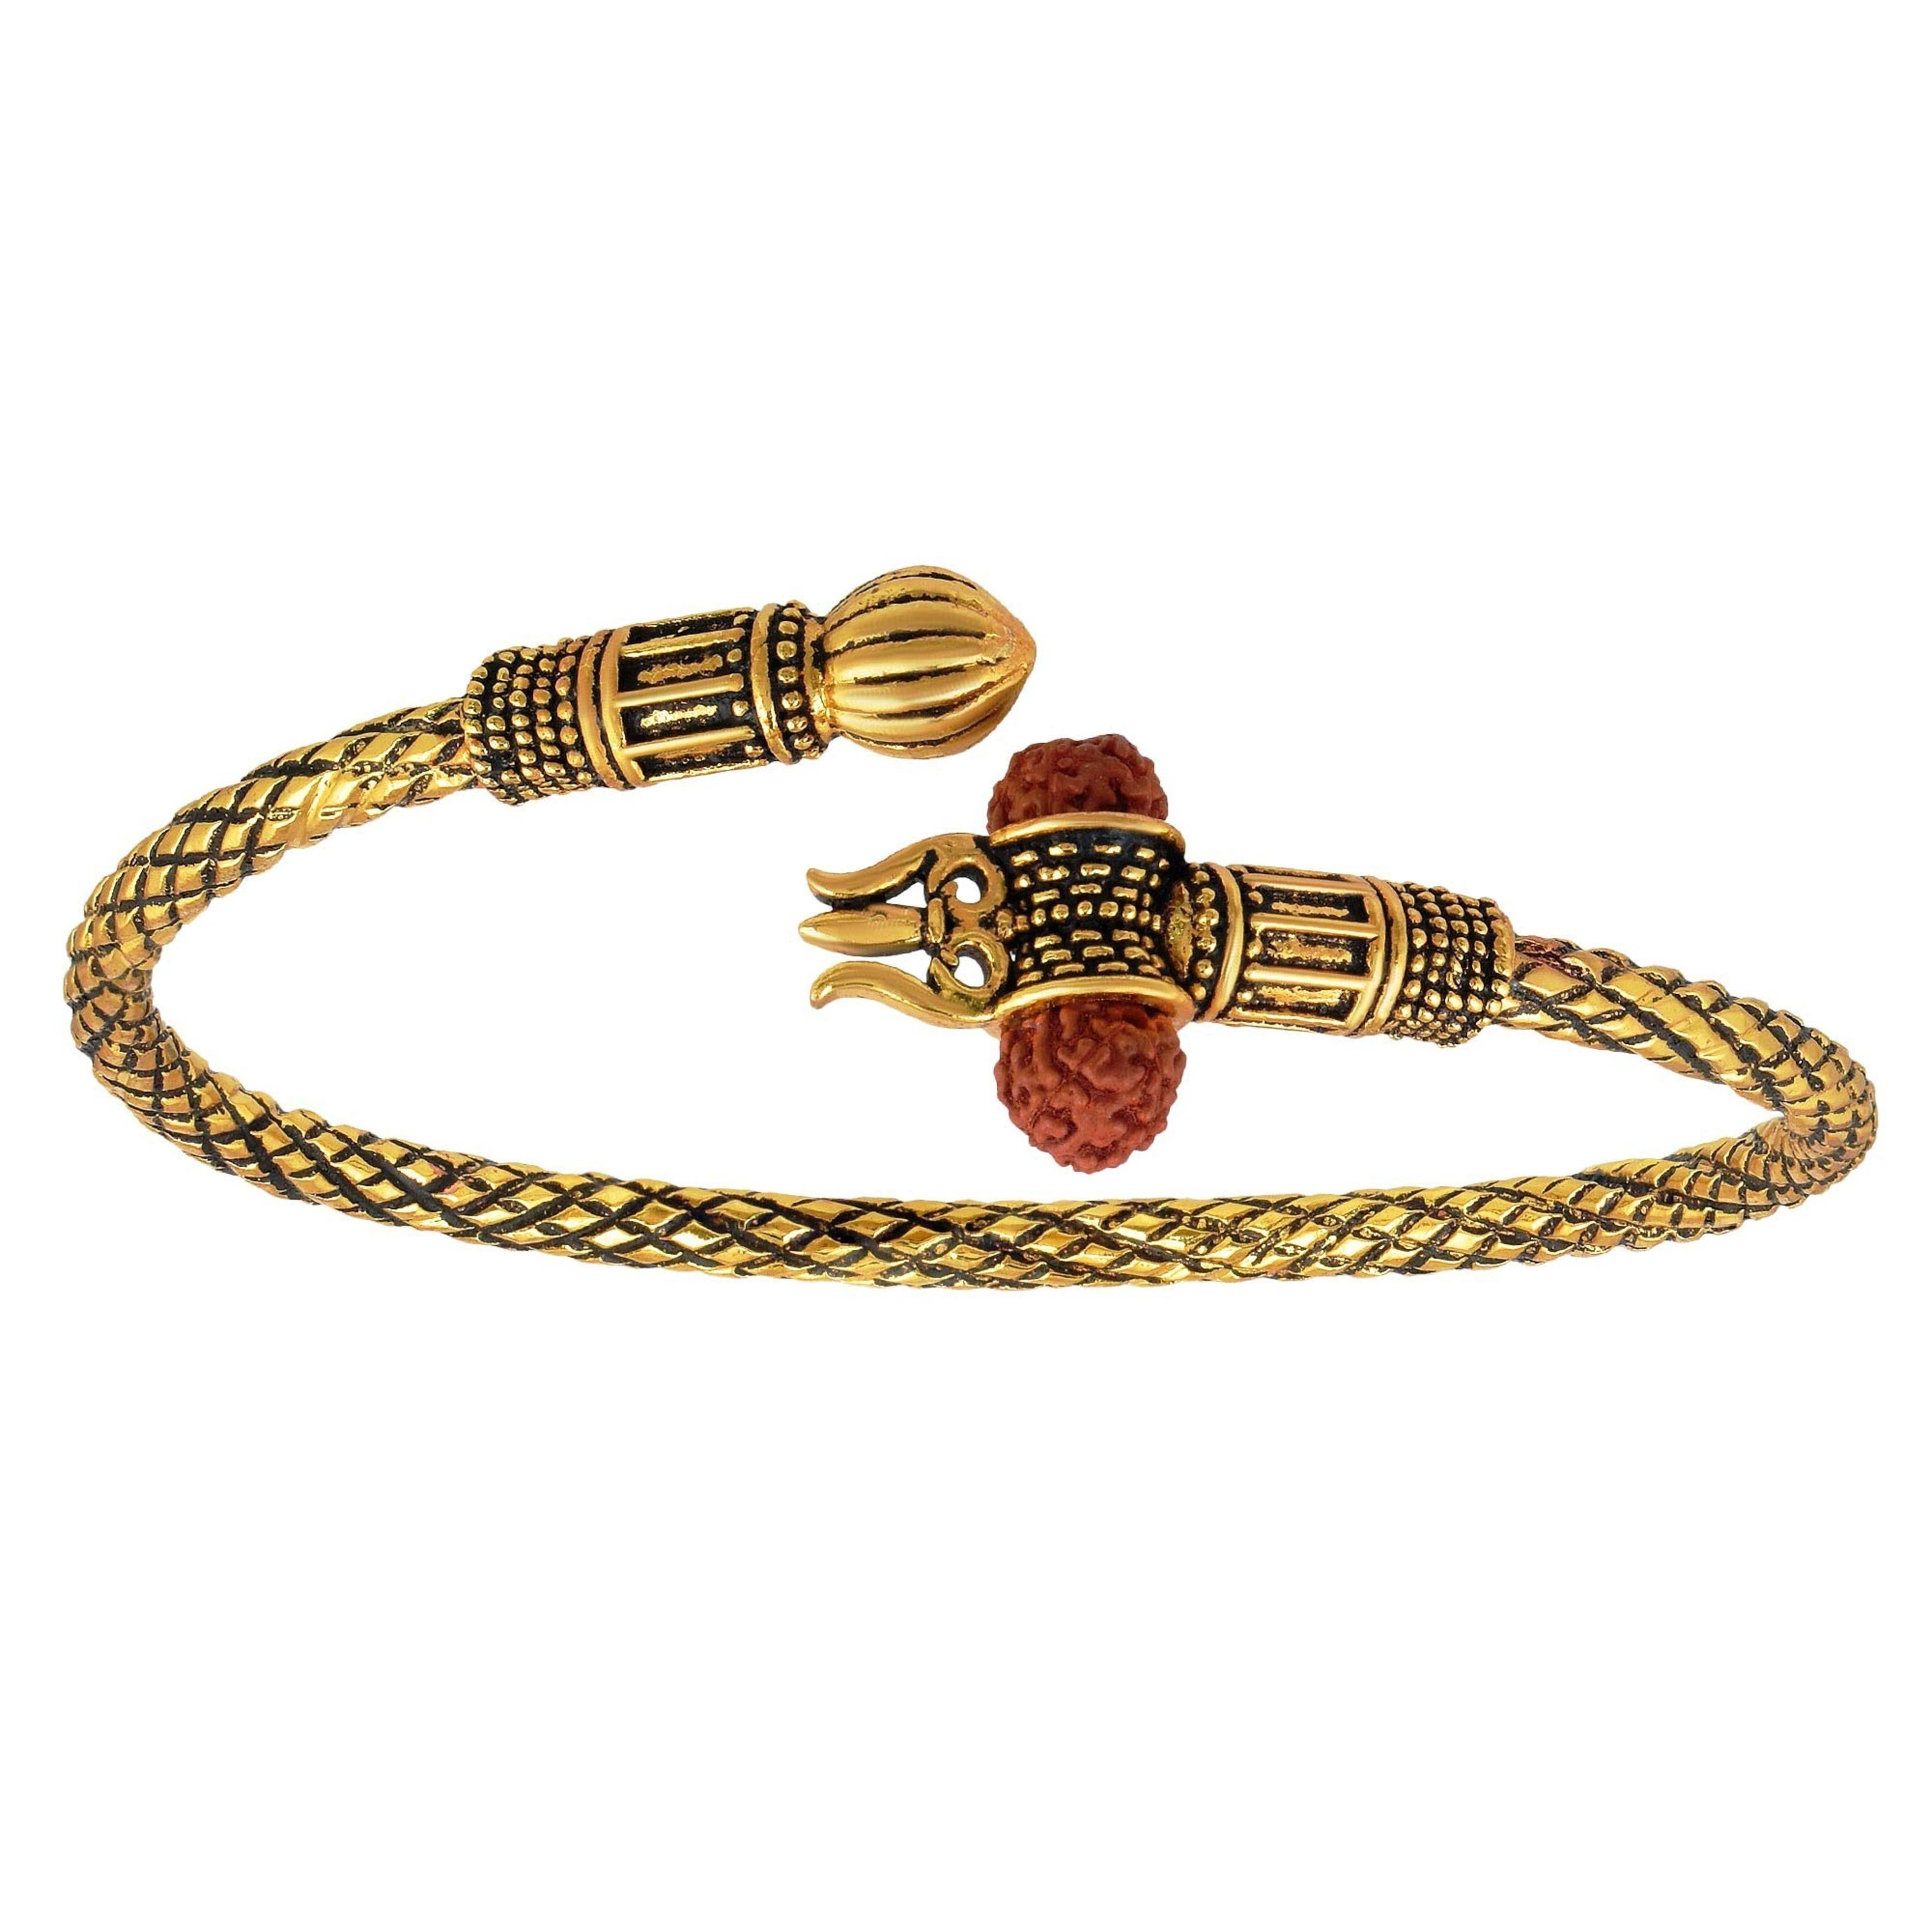
ZUMRUT MAKING YOU A STYLE SENSATION Golden Adjustable Oxidized Textured Premium Traditional Designer Lord Shiva Trishul Rudraksha Damroo Bahubali Kada Bracelet Free Size Cuff/Kada Spiritual Jewellery for
Type: Bracelets & Bangles
Brand: ZUMRUT MAKING YOU A STYLE SENSATION
Price: Rs. 599
 Zumrut gorgeous kada for all the lovers of sankara, lord shiva, bholenath - with exquisite carvings of a trishul and a turquoise damroo. a classic piece of hand crafted gold oxidized kada with rudraksha trishul damroo - unique bracelet for men. beautiful gold oxidized lord shiva's trishul rudhraksh damru damroo trident traditional ethnic vintage style auspicious designer flexible cuff bracelet kada. ethnic uniquely crafted oxidized silver plated cuff bracelet is having auspicious rudraksha beads. suits to wear in any occasion like daily, party , wedding and festival. a perfect gift for your valentine-girlfriend or boyfriend and beloved one's- wife , husband , brother , sister. excellent gift for birthday, anniversary and festivals celebrations.